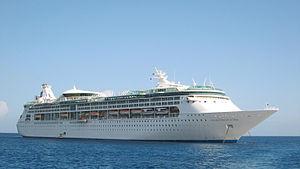
La Royal Caribbean International est une compagnie maritime américano-norvégienne spécialisée dans les navires de croisières. Elle est basée à Miami en Floride. Elle fait partie du groupe Royal Caribbean Cruise Line.
Le Enchantment of the Seas est un paquebot de la Royal Caribbean, construit aux Chantiers de Turku.